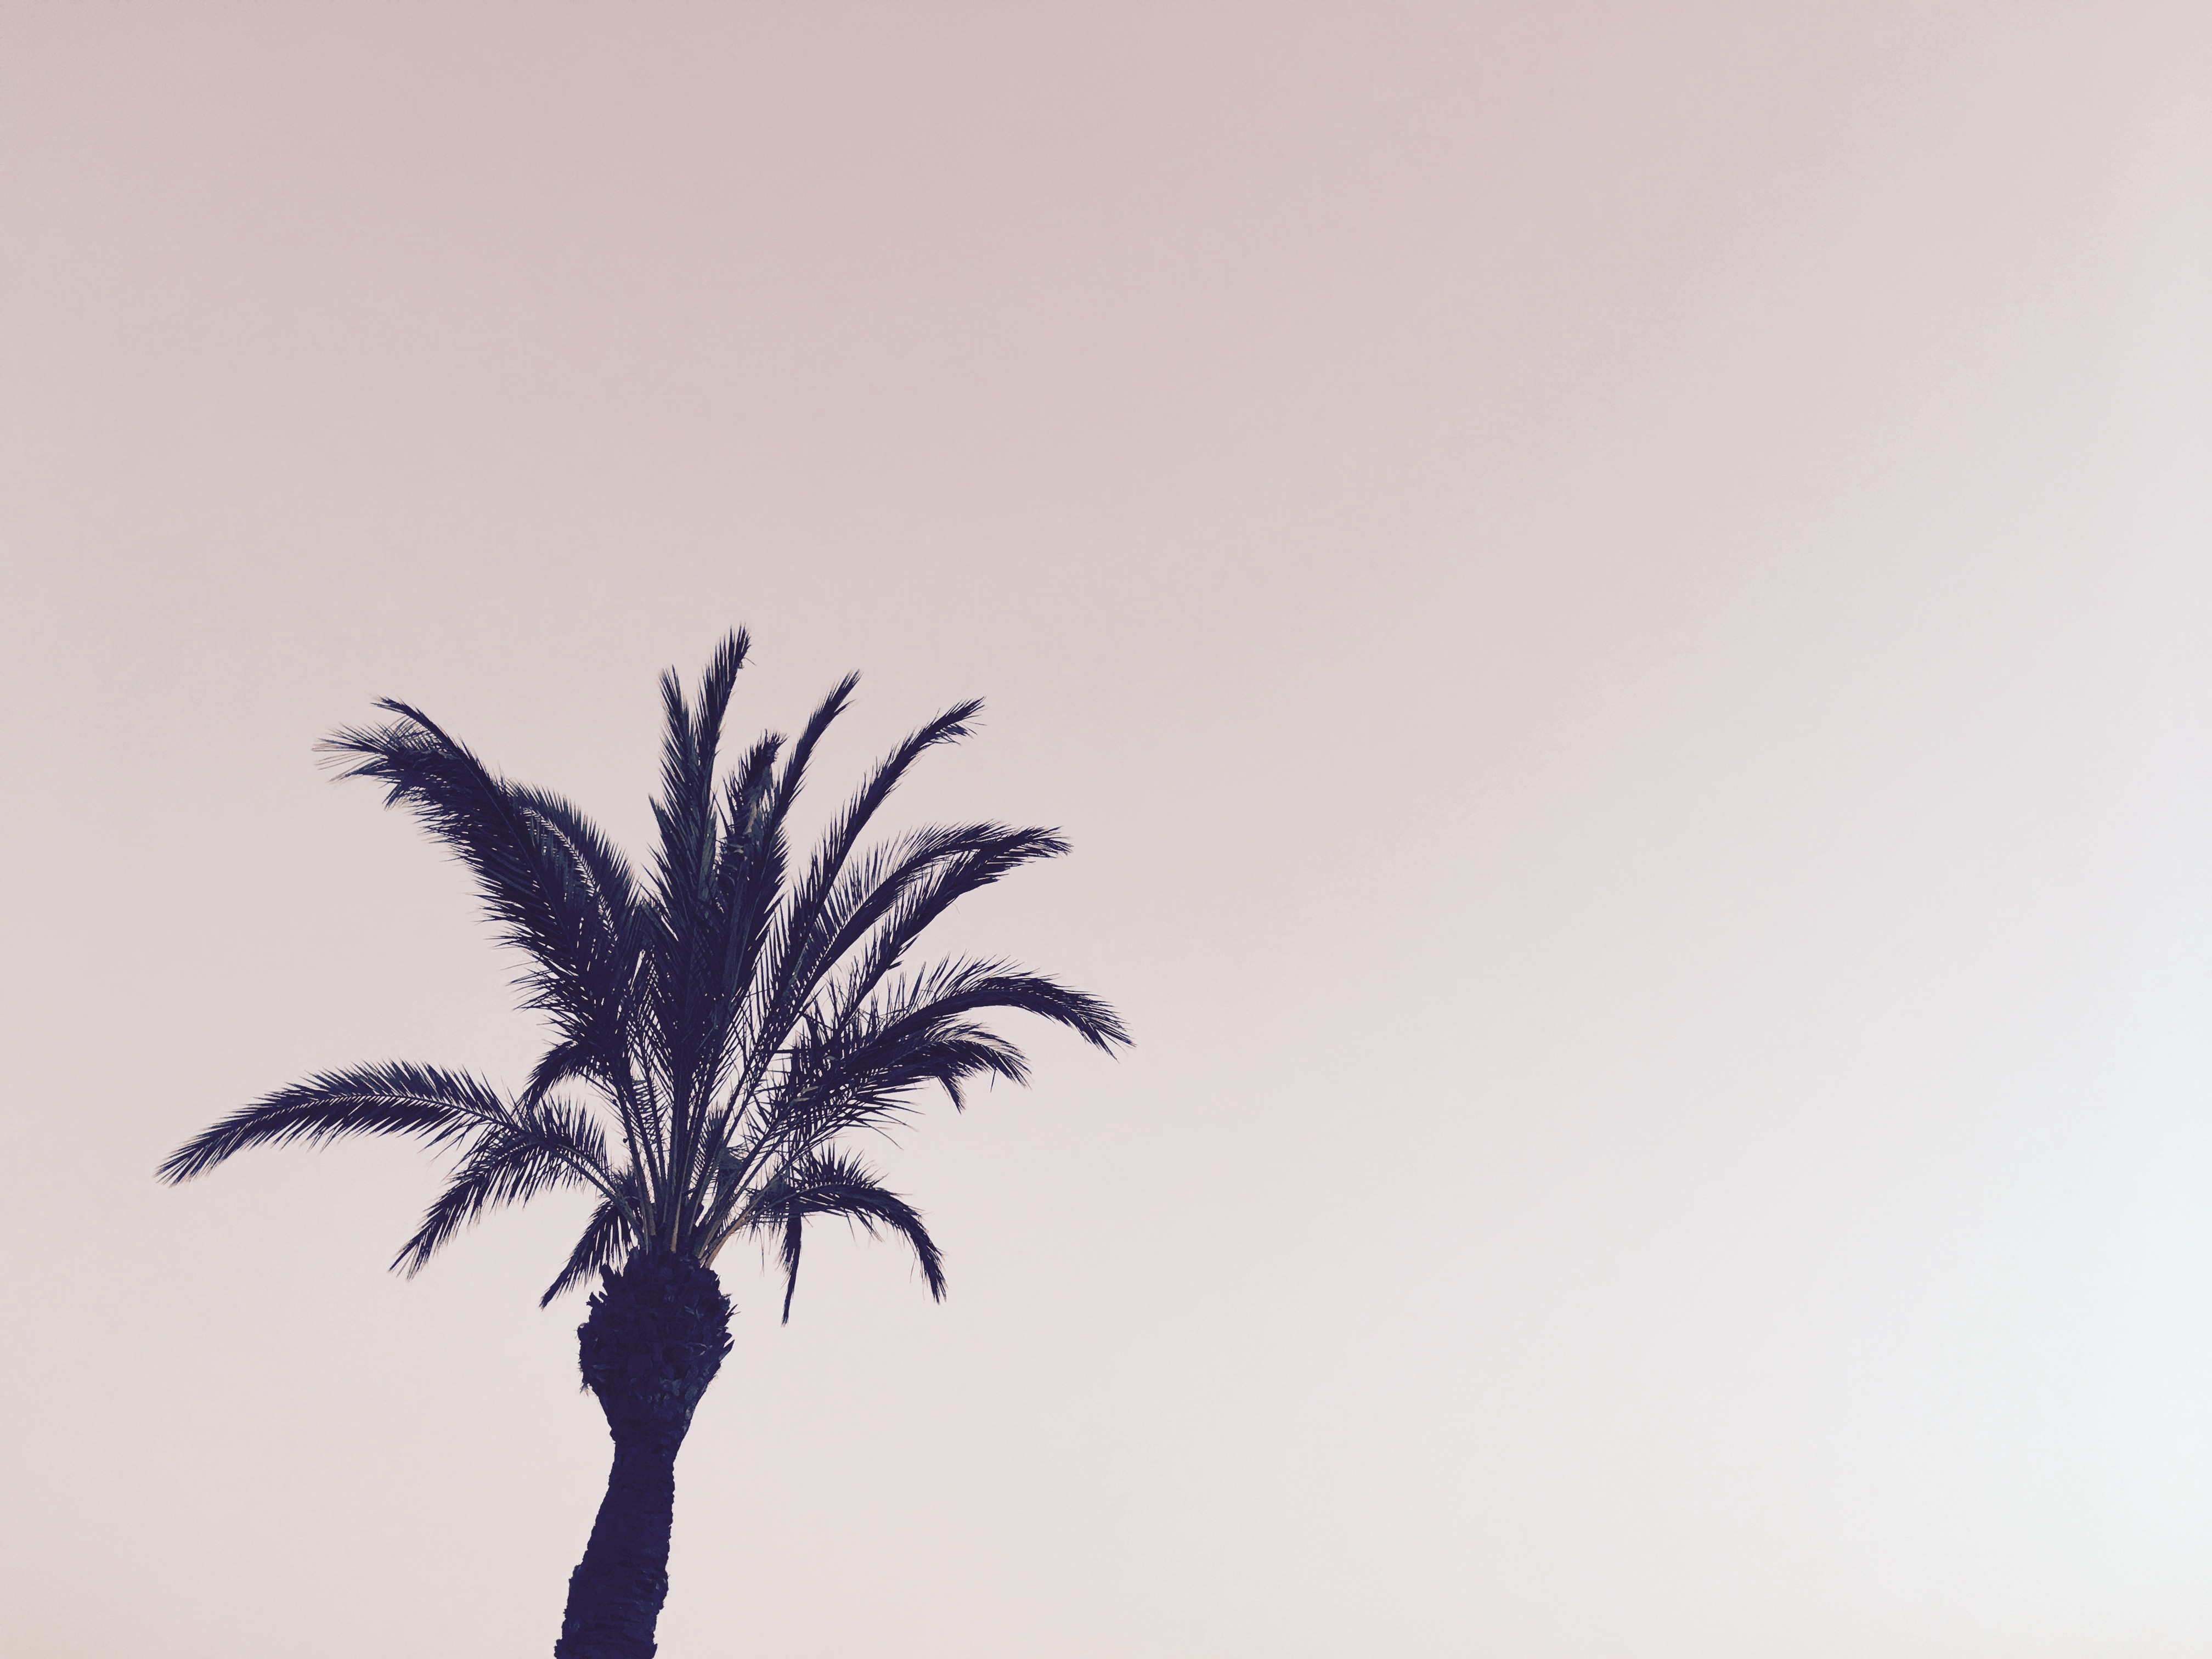
tree, grass, branch, plant, sky, leaf, close up, atmospheric phenomenon, grass family, woody plant, arecales, palm family